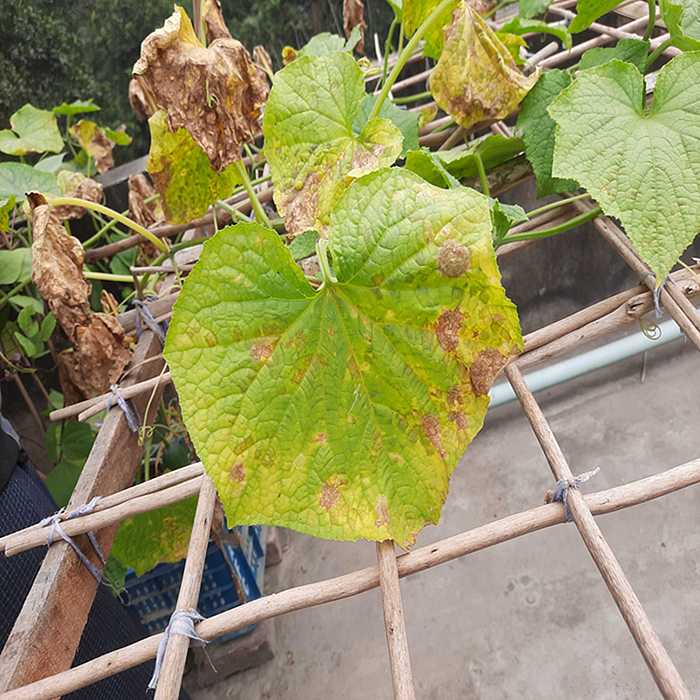
Plant: Cucumber
Label: Anthracnose lesions